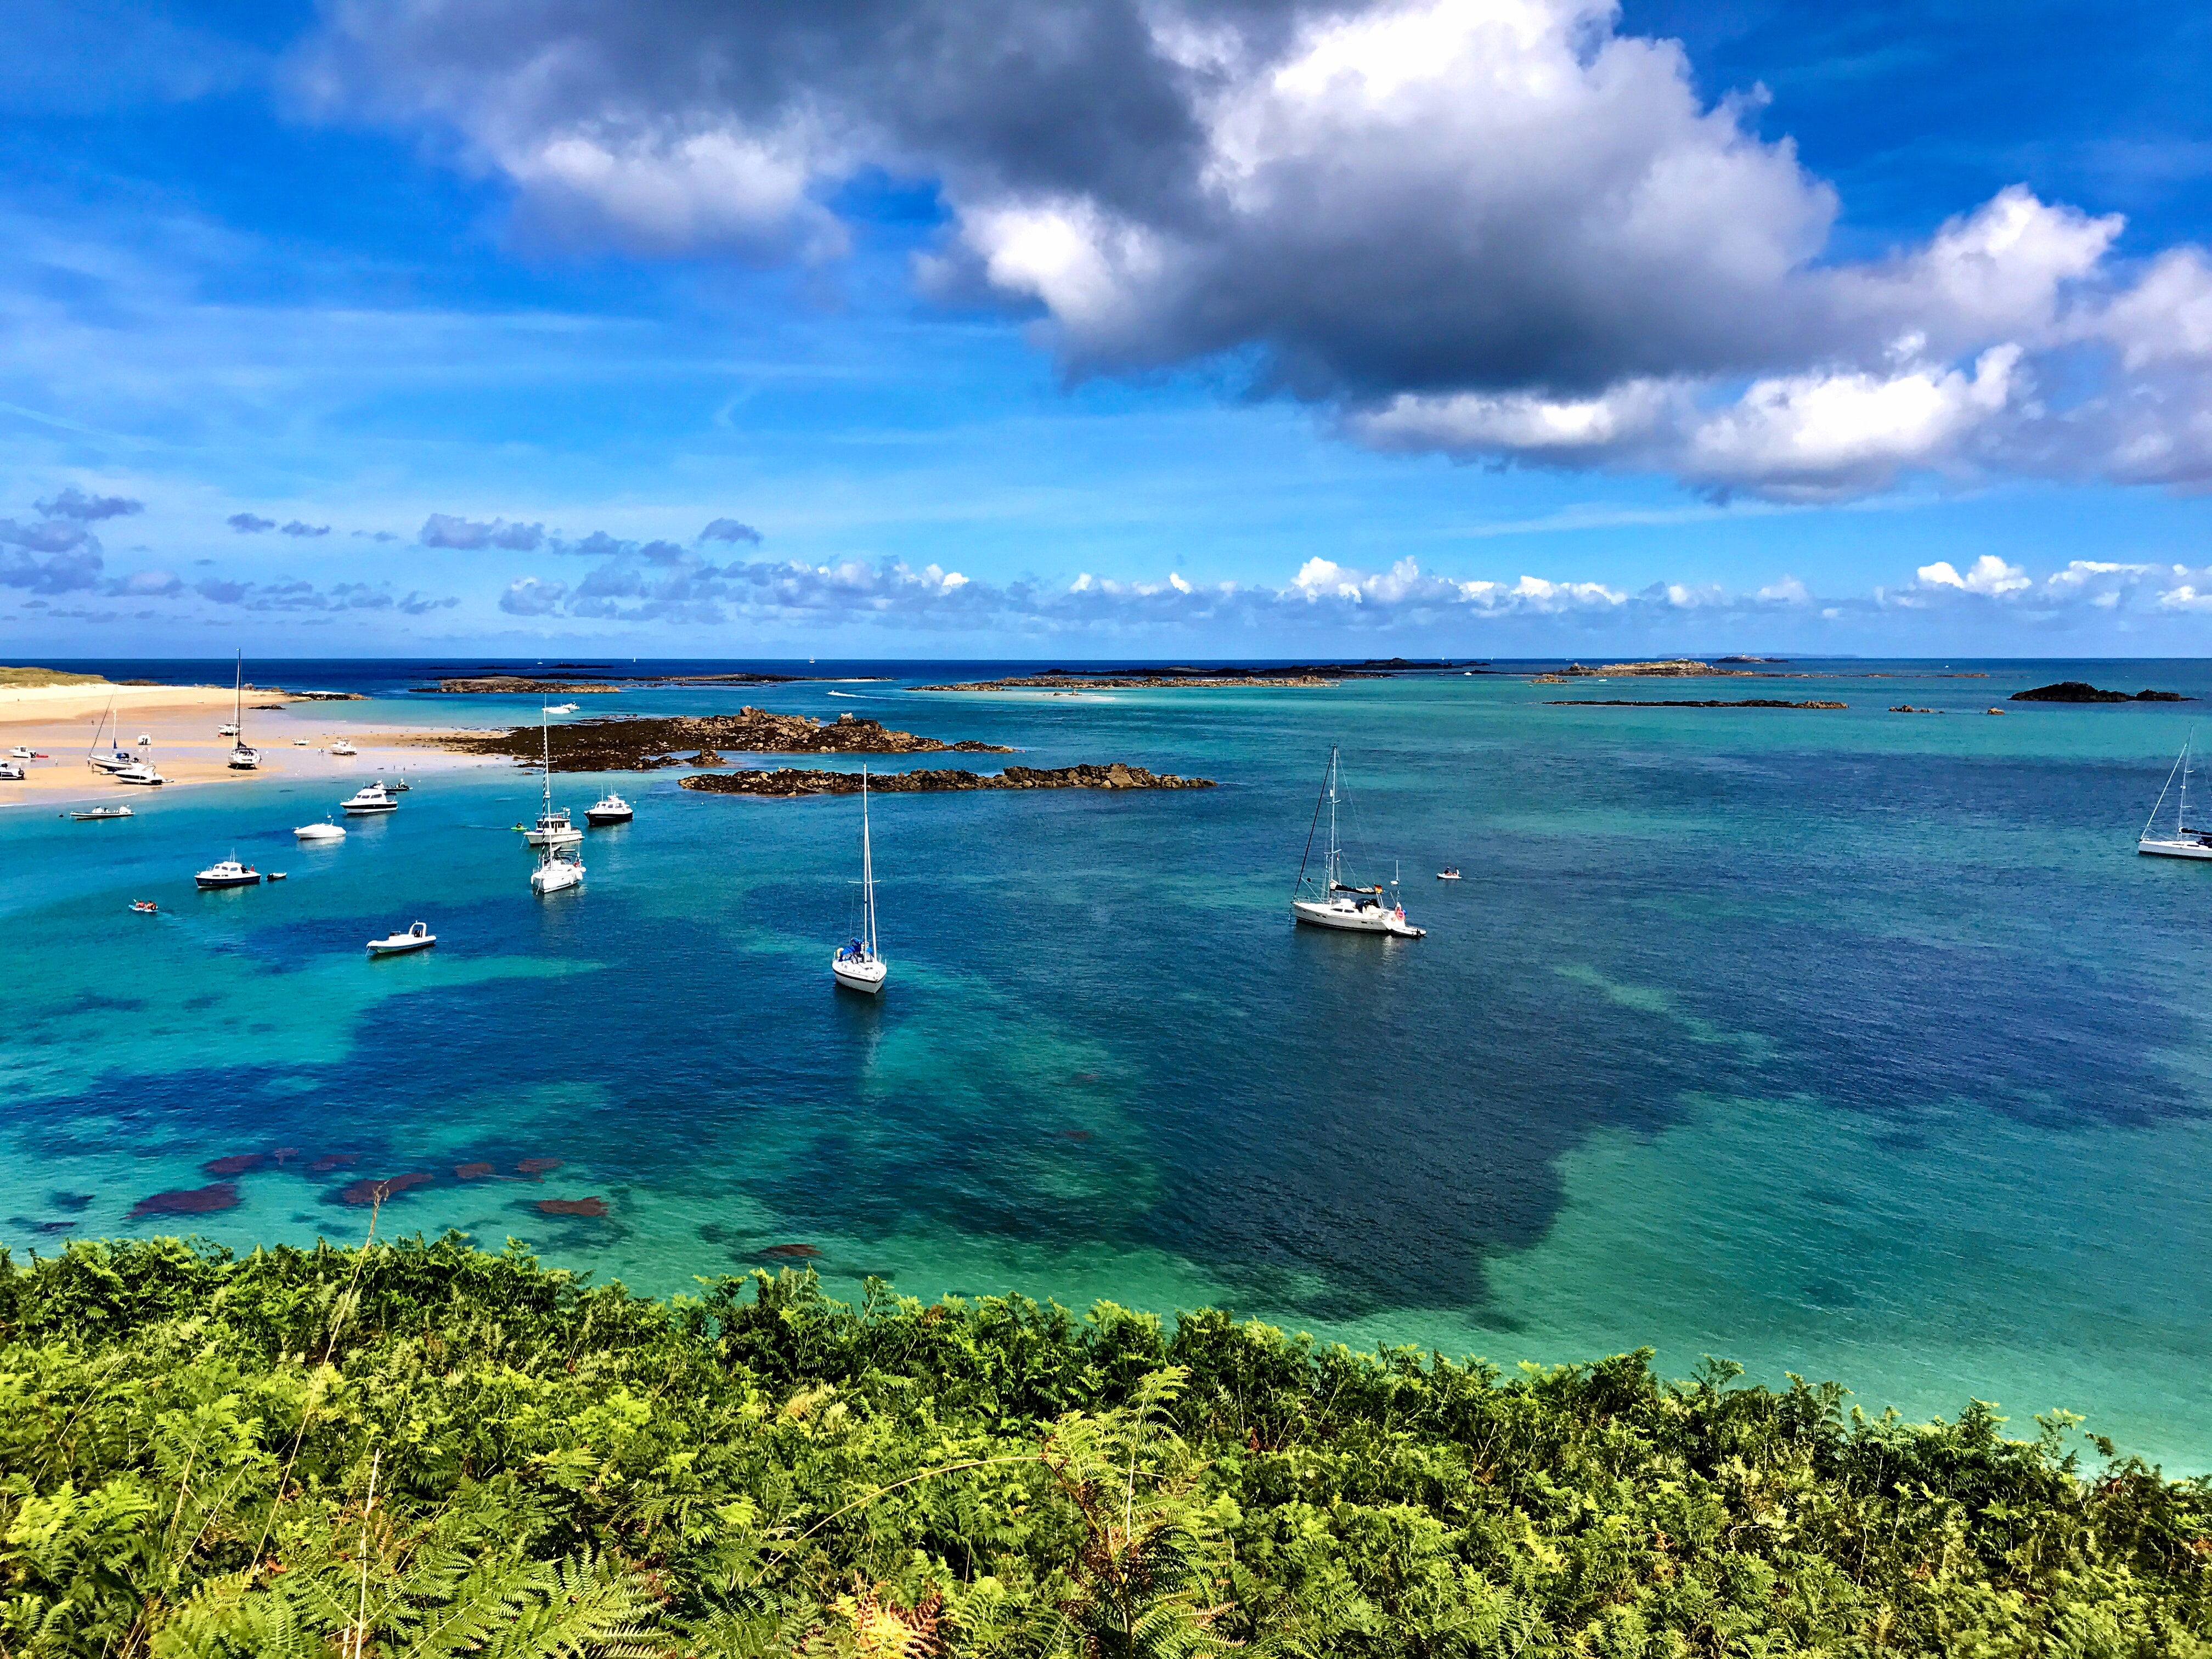
body of water, sky, sea, water, coast, ocean, blue, coastal and oceanic landforms, cloud, azure, water resources, turquoise, bay, bight, shore, caribbean, tropics, beach, tourism, vacation, inlet, boat, summer, horizon, lagoon, photography, sound, calm, landscape, headland, yacht, promontory, sailboat, vehicle, island, cumulus, mountain, channel, watercraft, meteorological phenomenon, wind, peninsula